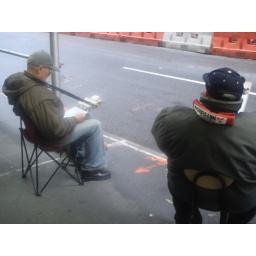
Not really...these guys were counting every car and pedestrian that passed by on the street and sidewalk....nice work.